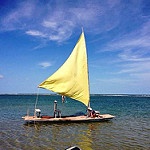
Label: sea